Nine Miles Down

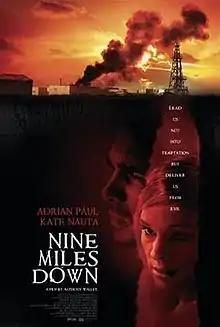
Film poster

Nine Miles Down is a 2009 horror film based on the Well to Hell, a widespread urban legend (spread mostly in the 1990s) that Russian scientists had drilled so deep that they had broken through into hell and recorded the screams of the damned emanating from the borehole. It was the last feature film credit for writer Everett de Roche. It is an international co-production between the UK, Hungary, and the US.